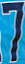
Number: 7